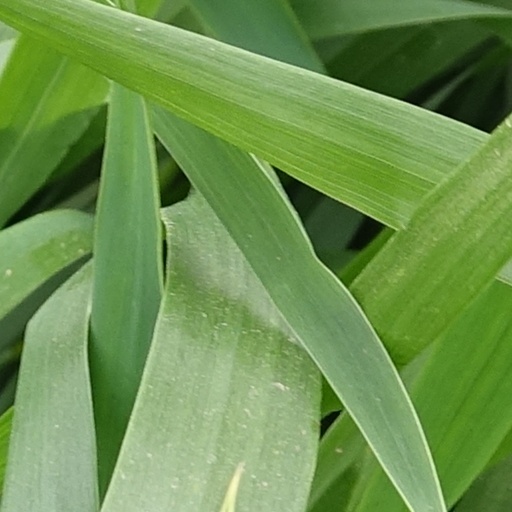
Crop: wheat